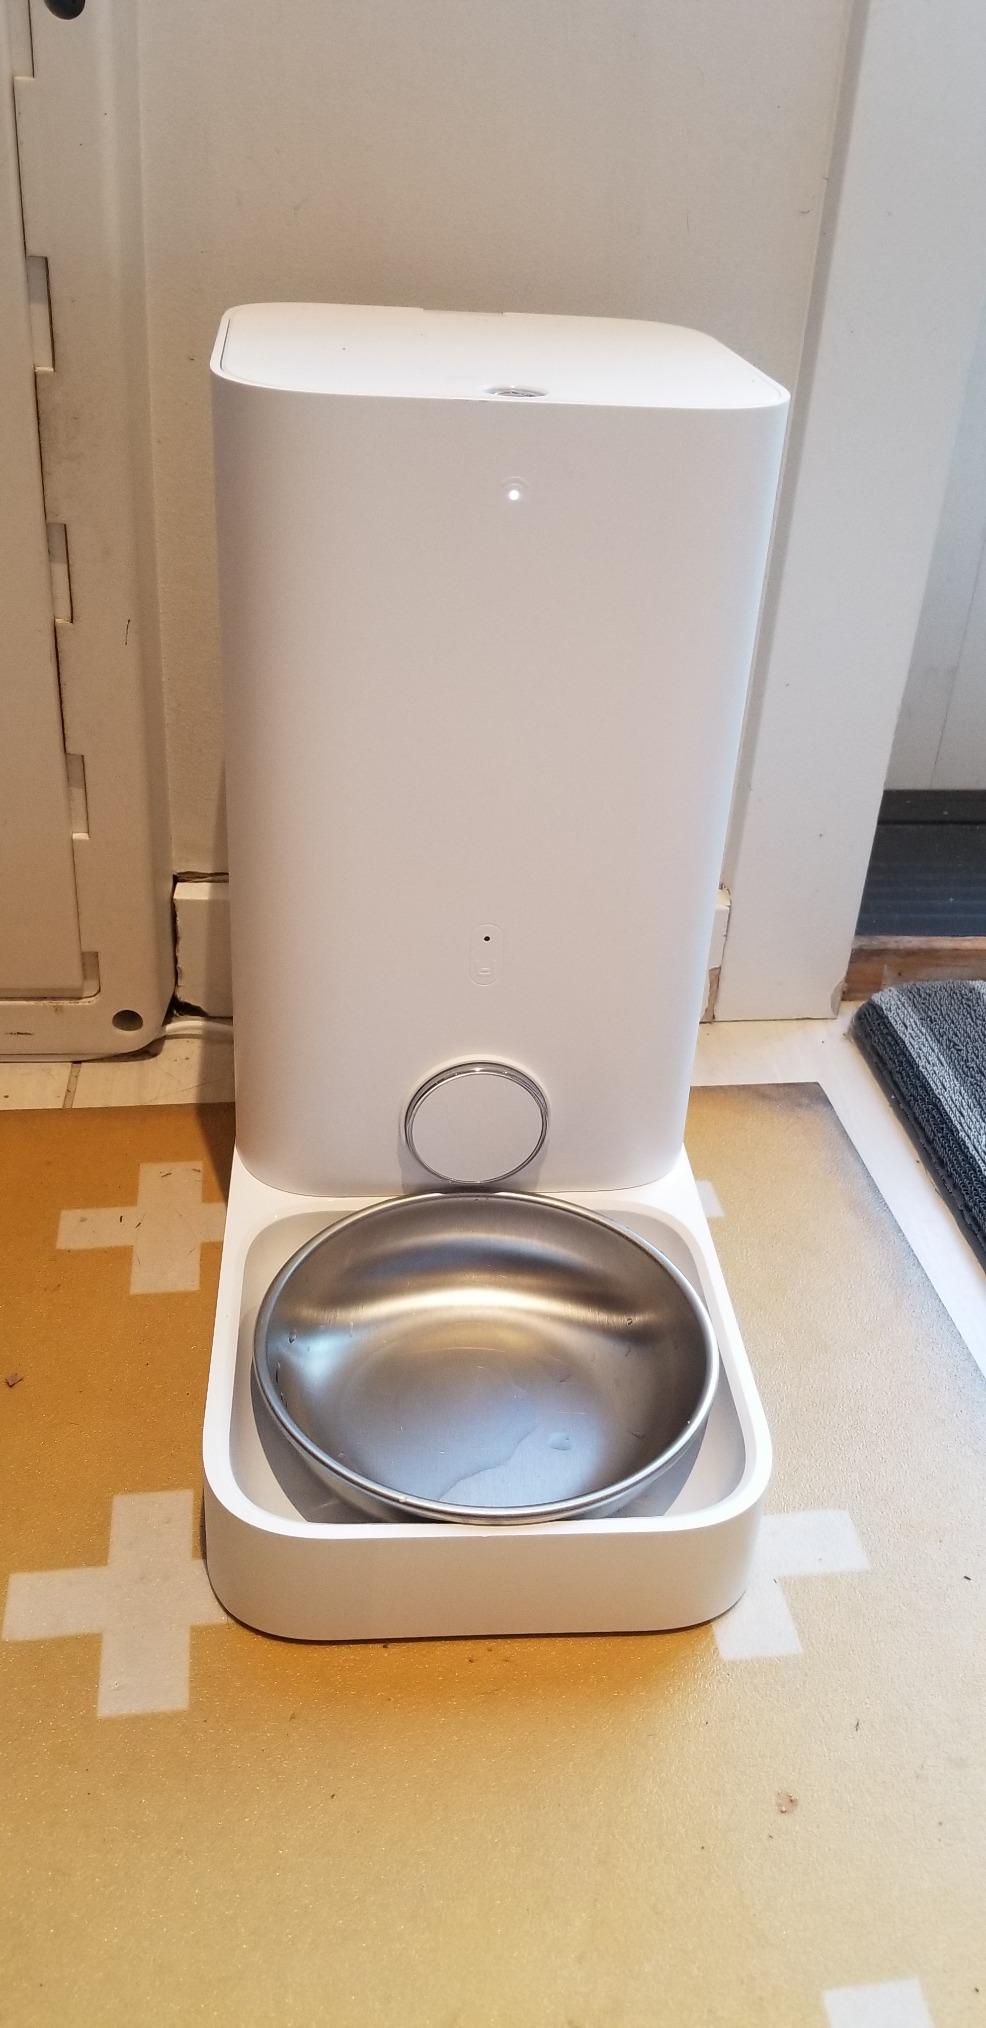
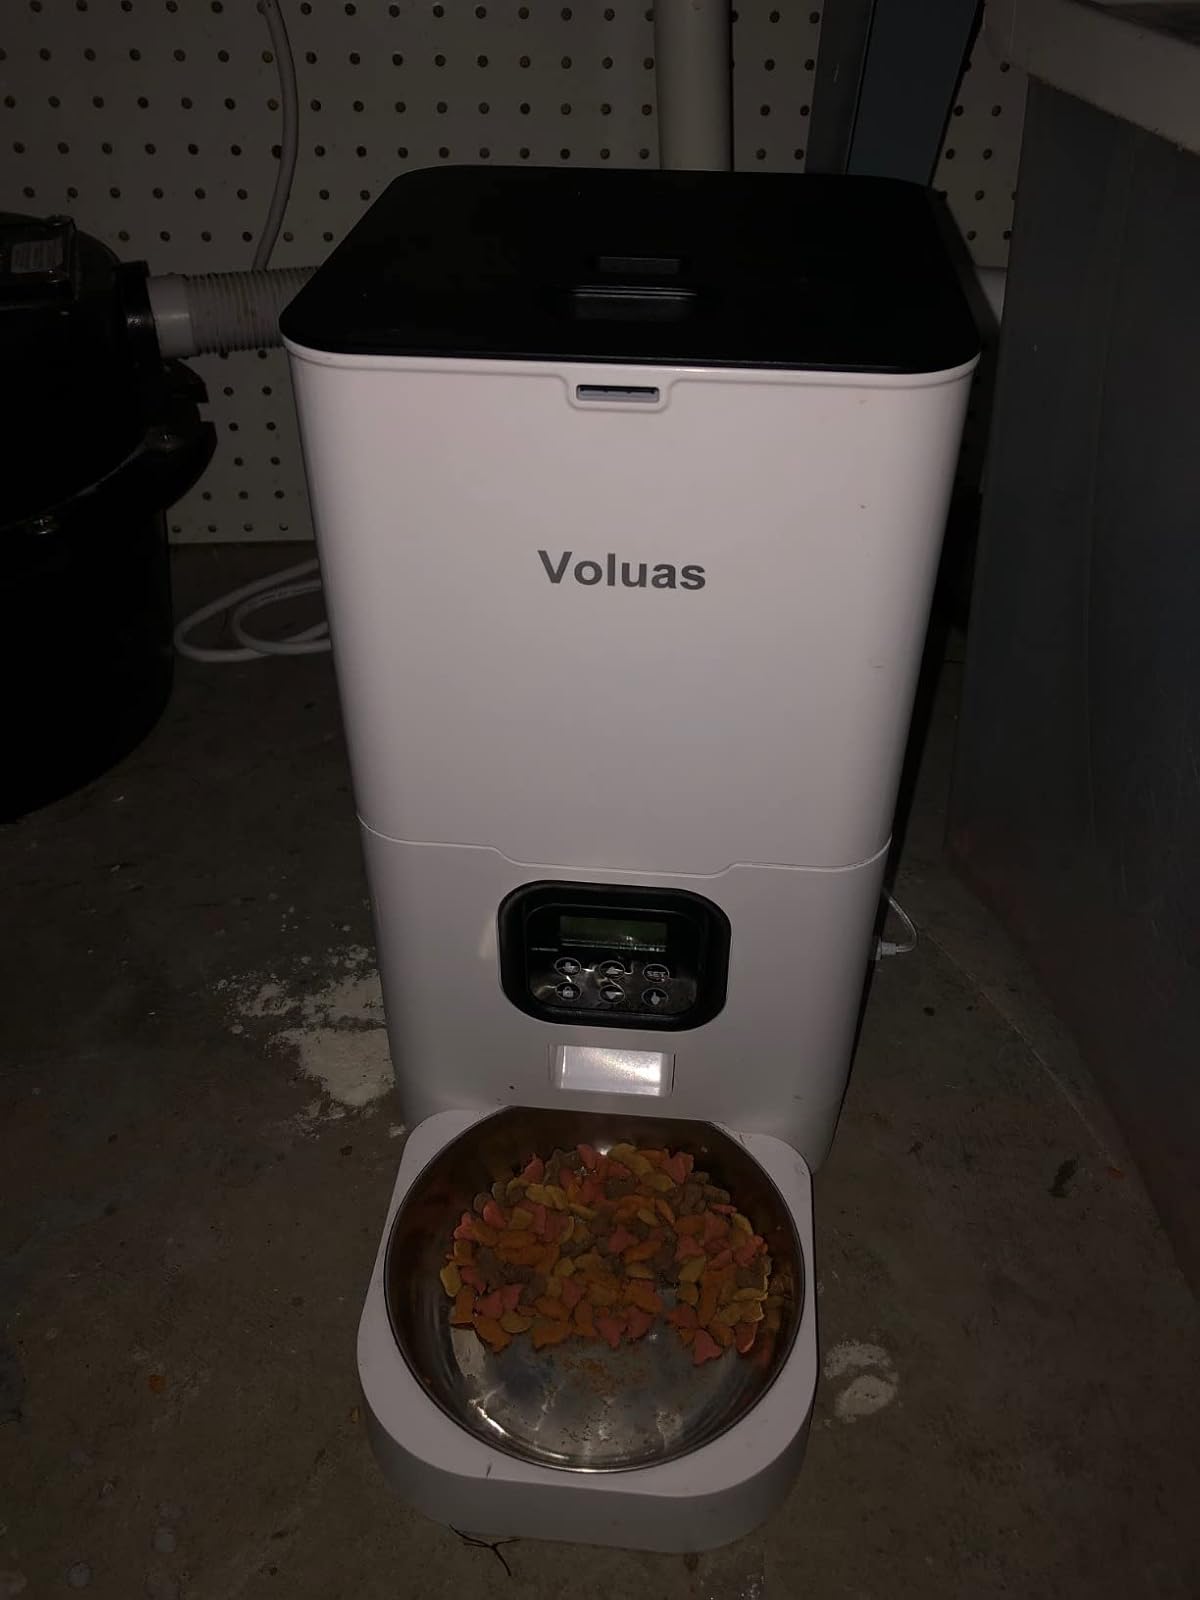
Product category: items_feeder
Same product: no